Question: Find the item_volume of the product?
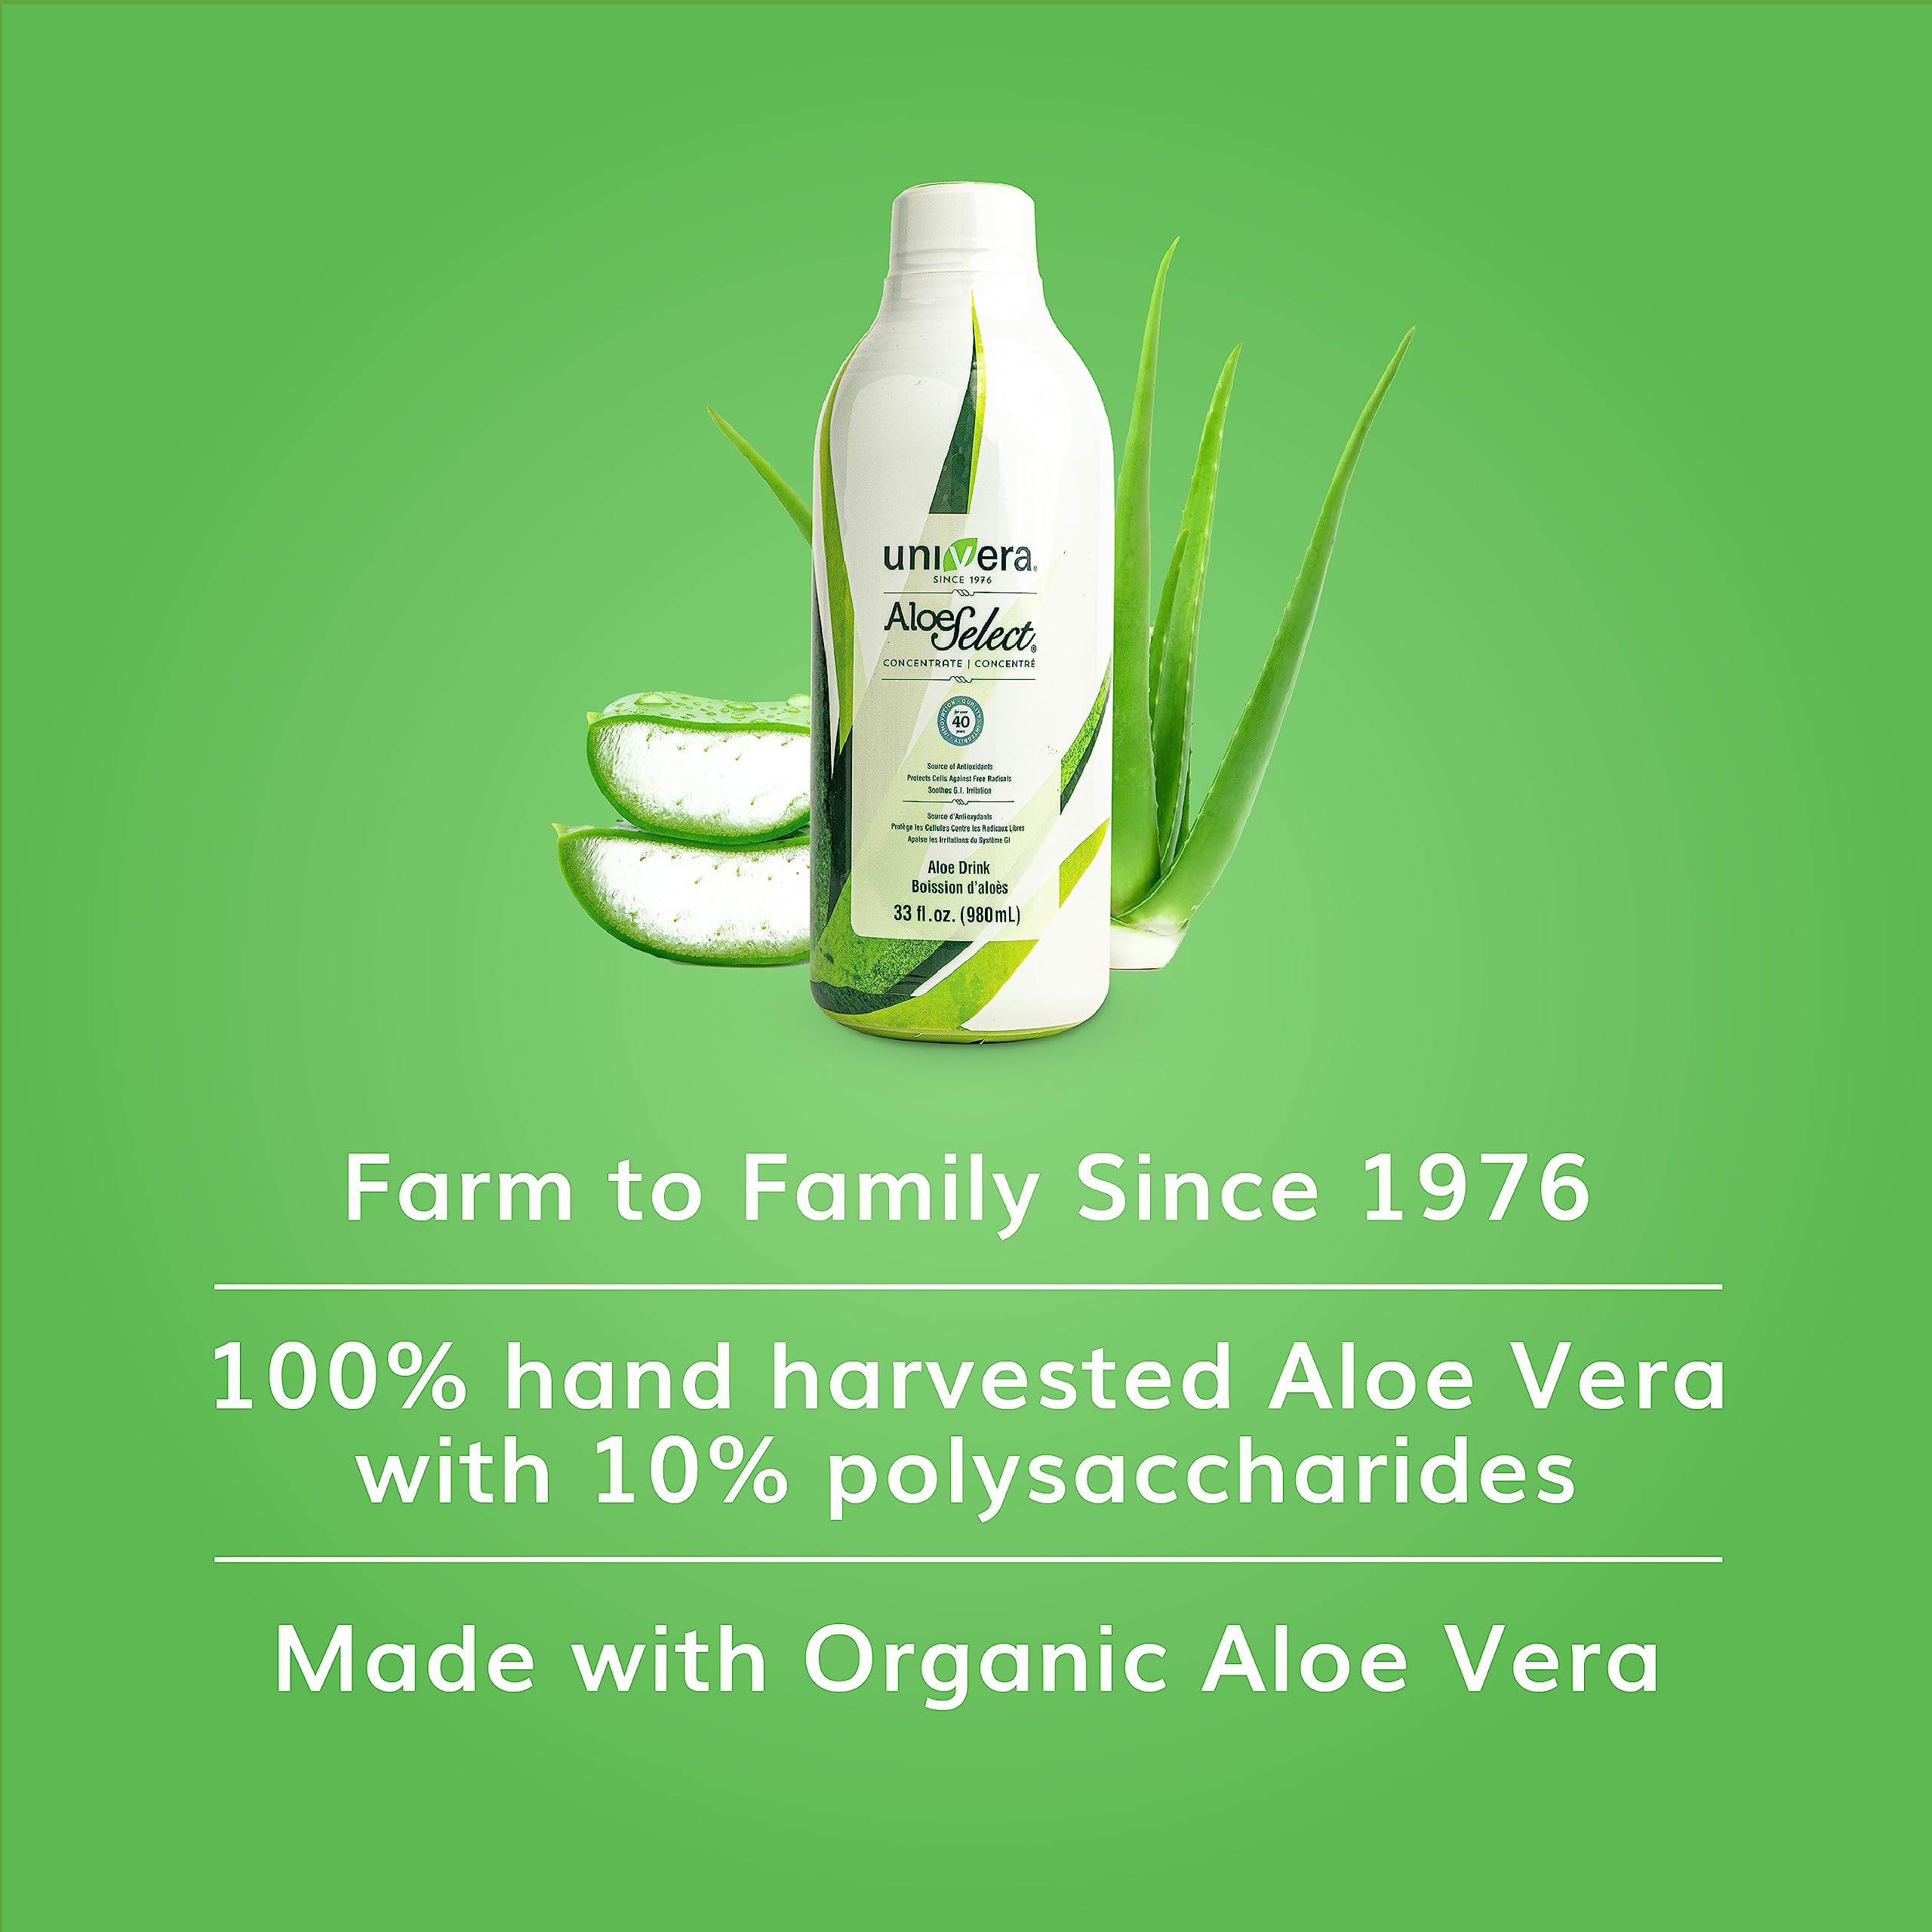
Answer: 33.0 fluid ounce